Jean Martell

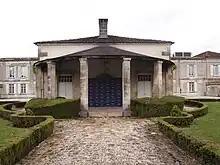
Maison Martell, in Cognac in Charente (France) (registered, 1995). The building in the middle of a square courtyard was the home of Jean Martell. This and the surrounding buildings were built in 1850 by the architect Eugène Demangeat.

Son of Thomas and Martha Martell Héraud, Jean Martell was born in 1694 in the parish of St Brelade, on the island of Jersey where the family of merchants had settled in the 11th century.